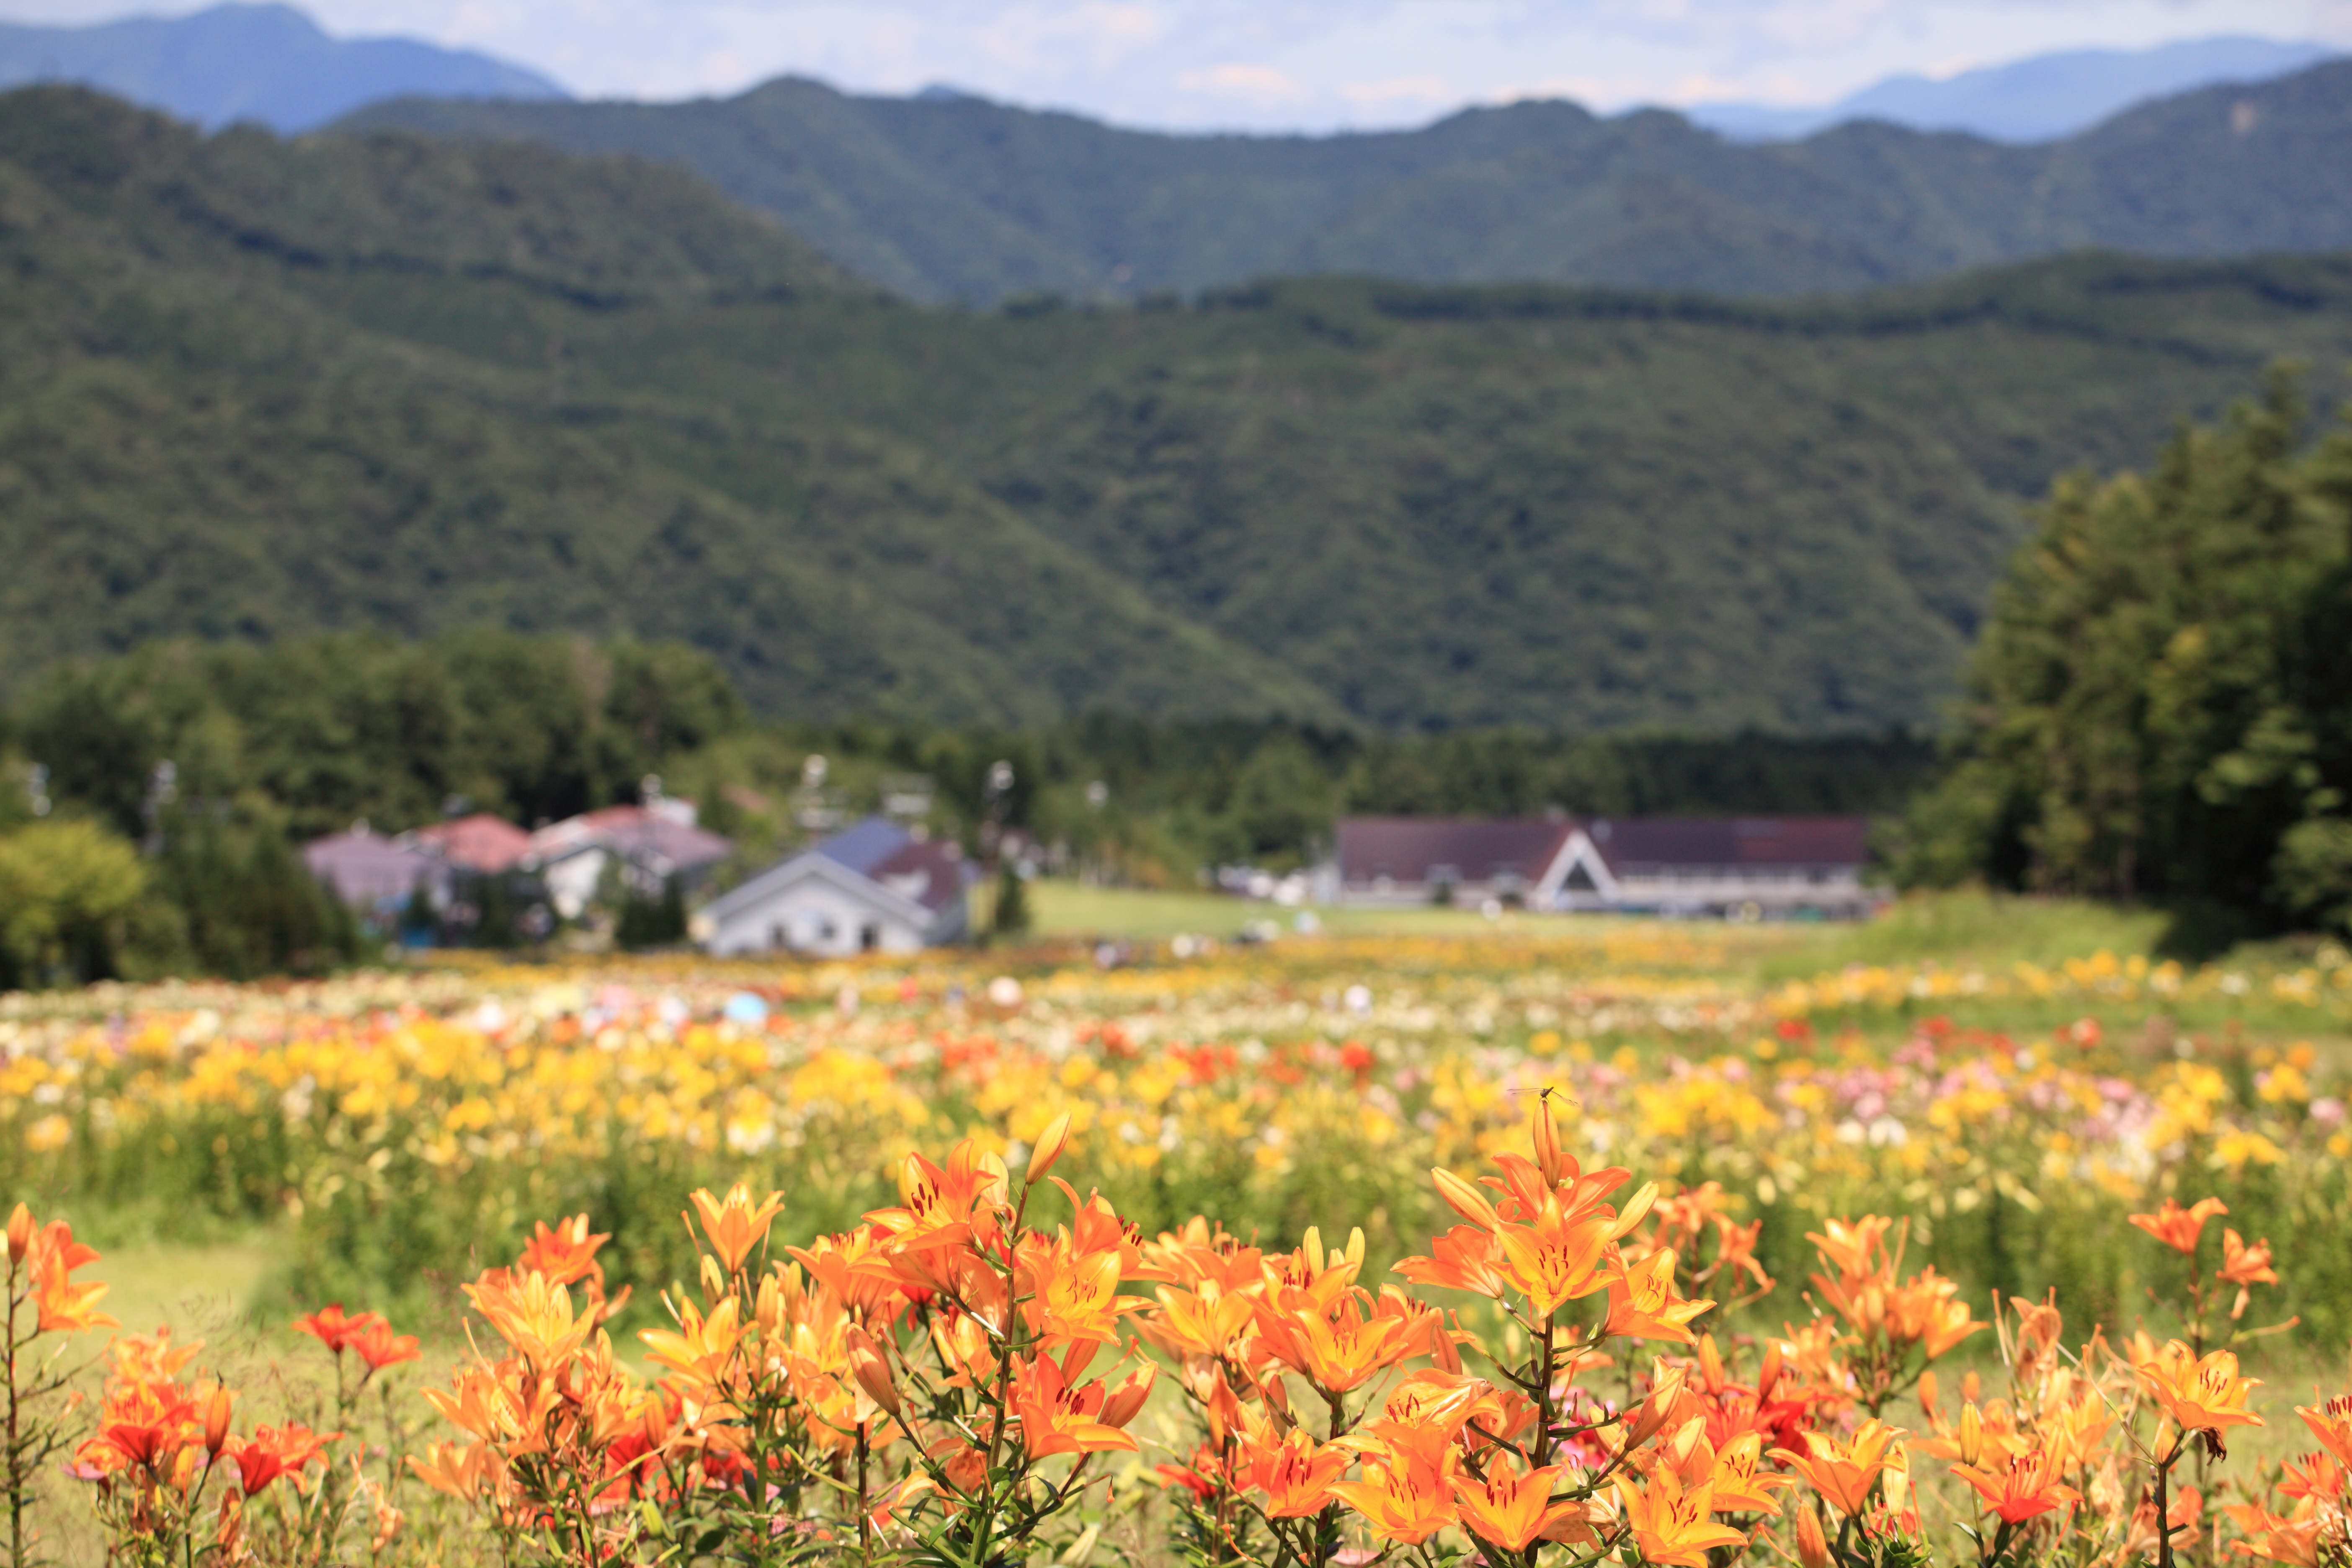
landscape, blossom, mountain, plant, field, farm, meadow, prairie, hill, flower, valley, high, pasture, autumn, agriculture, plain, wildflower, grassland, plateau, 5d, hires, lily, markii, ecosystem, hi, res, resolution, lilium, huntermountain, rural area, flowering plant, mountainous landforms, land plant